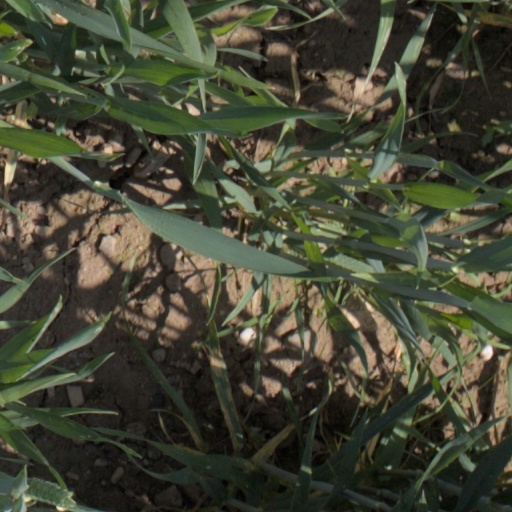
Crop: wheat